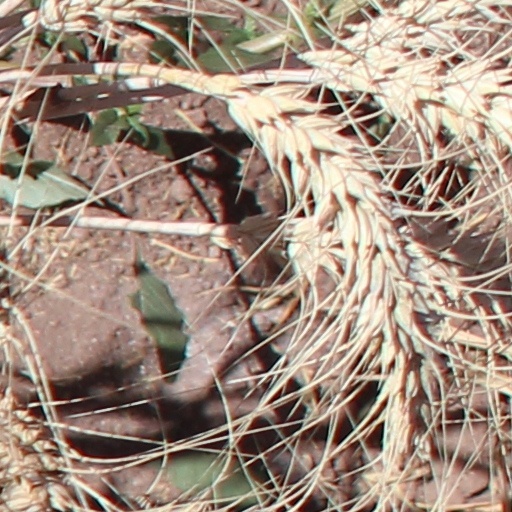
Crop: wheat